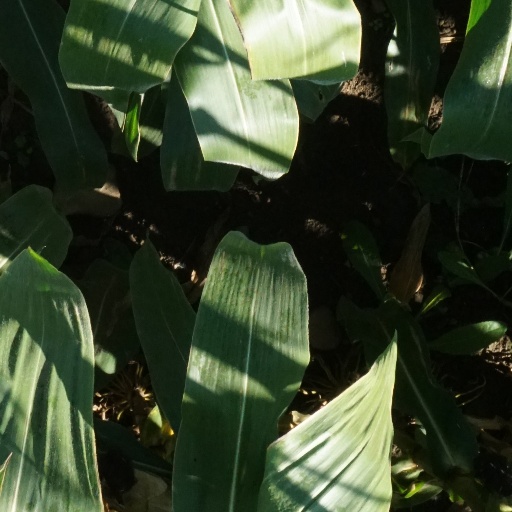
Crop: maize; corn